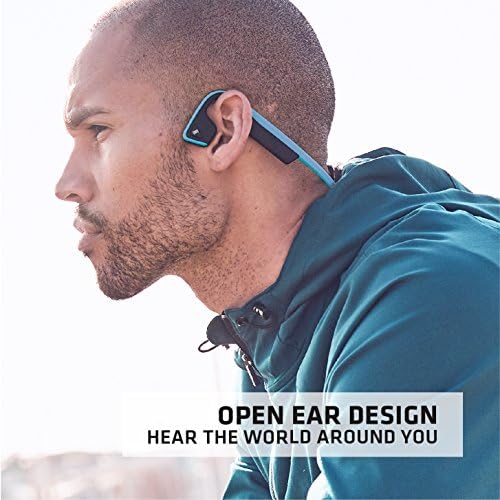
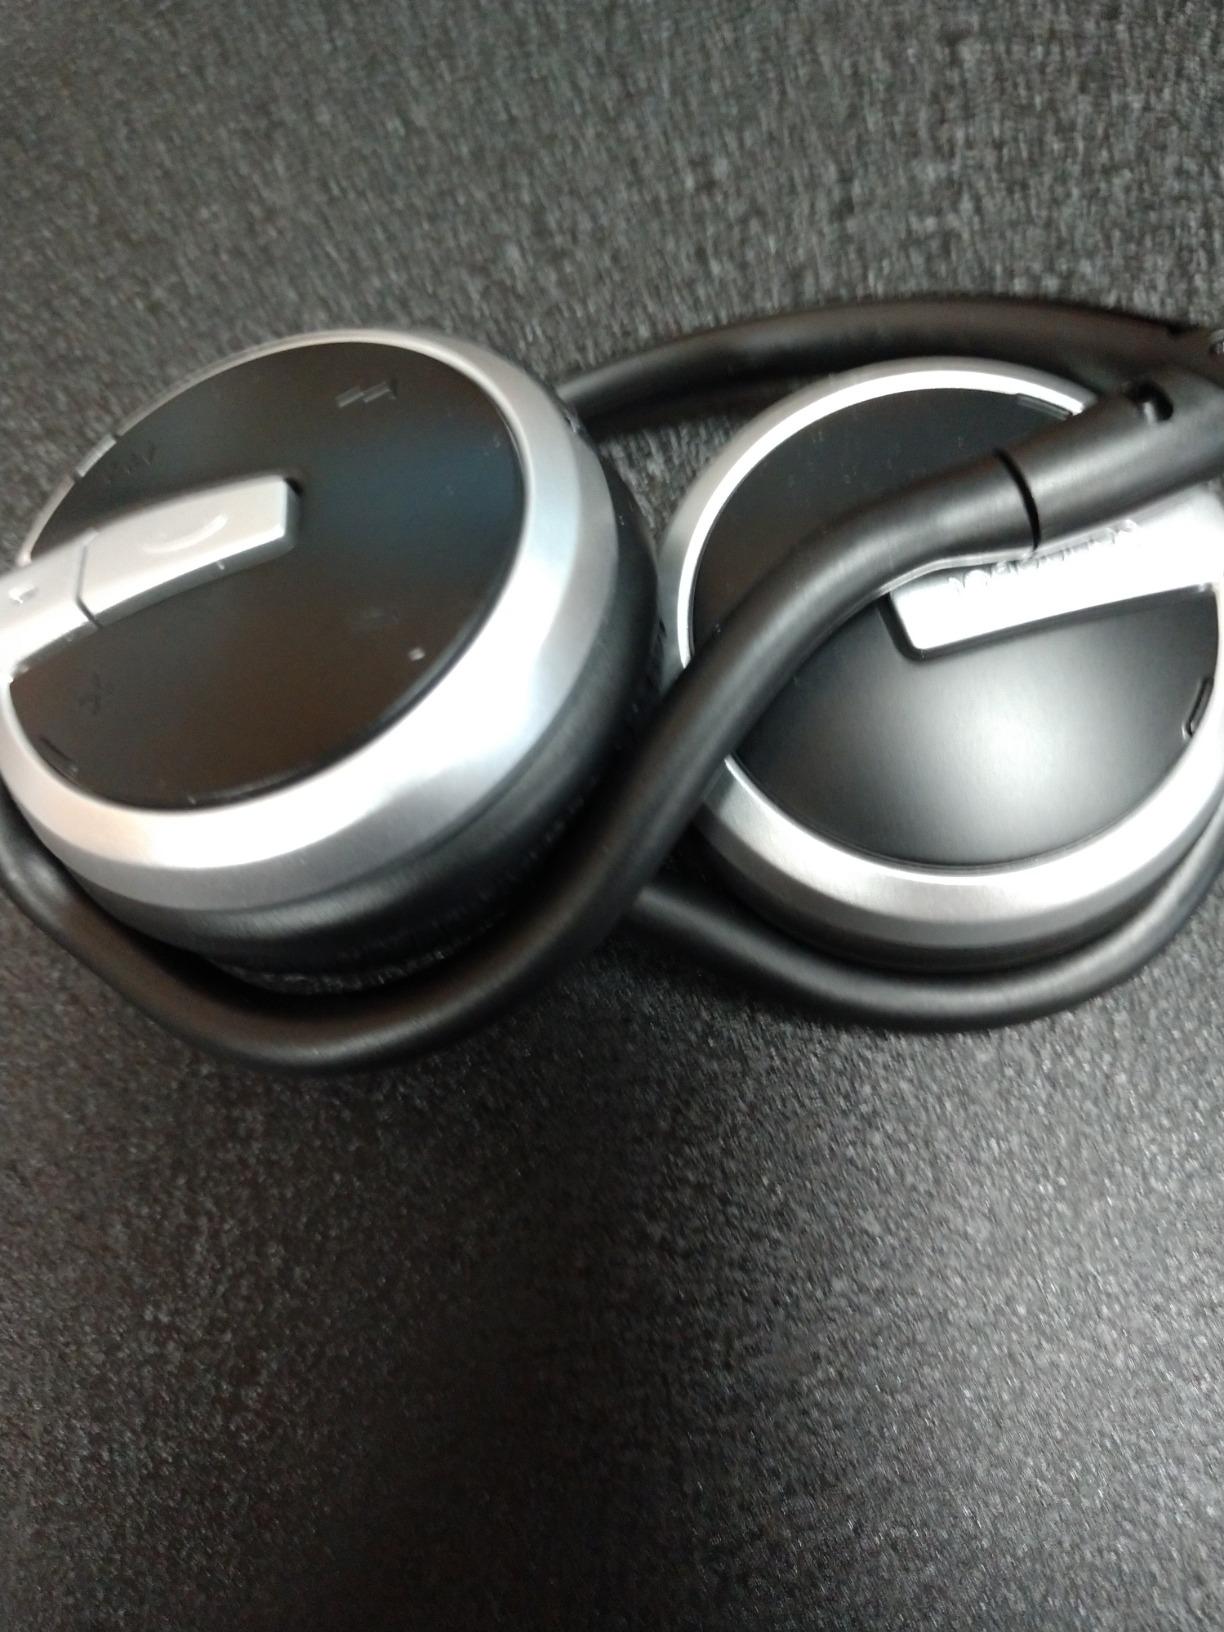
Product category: headphones
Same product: no